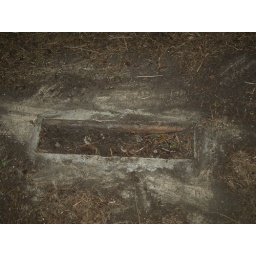
This one still has the wooden former in the floor suggesting the 2 pounder was never used in it.